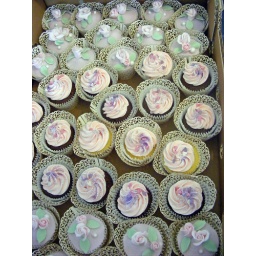
cupcakes charmingly presented in a cardboard fruit packing box :0)